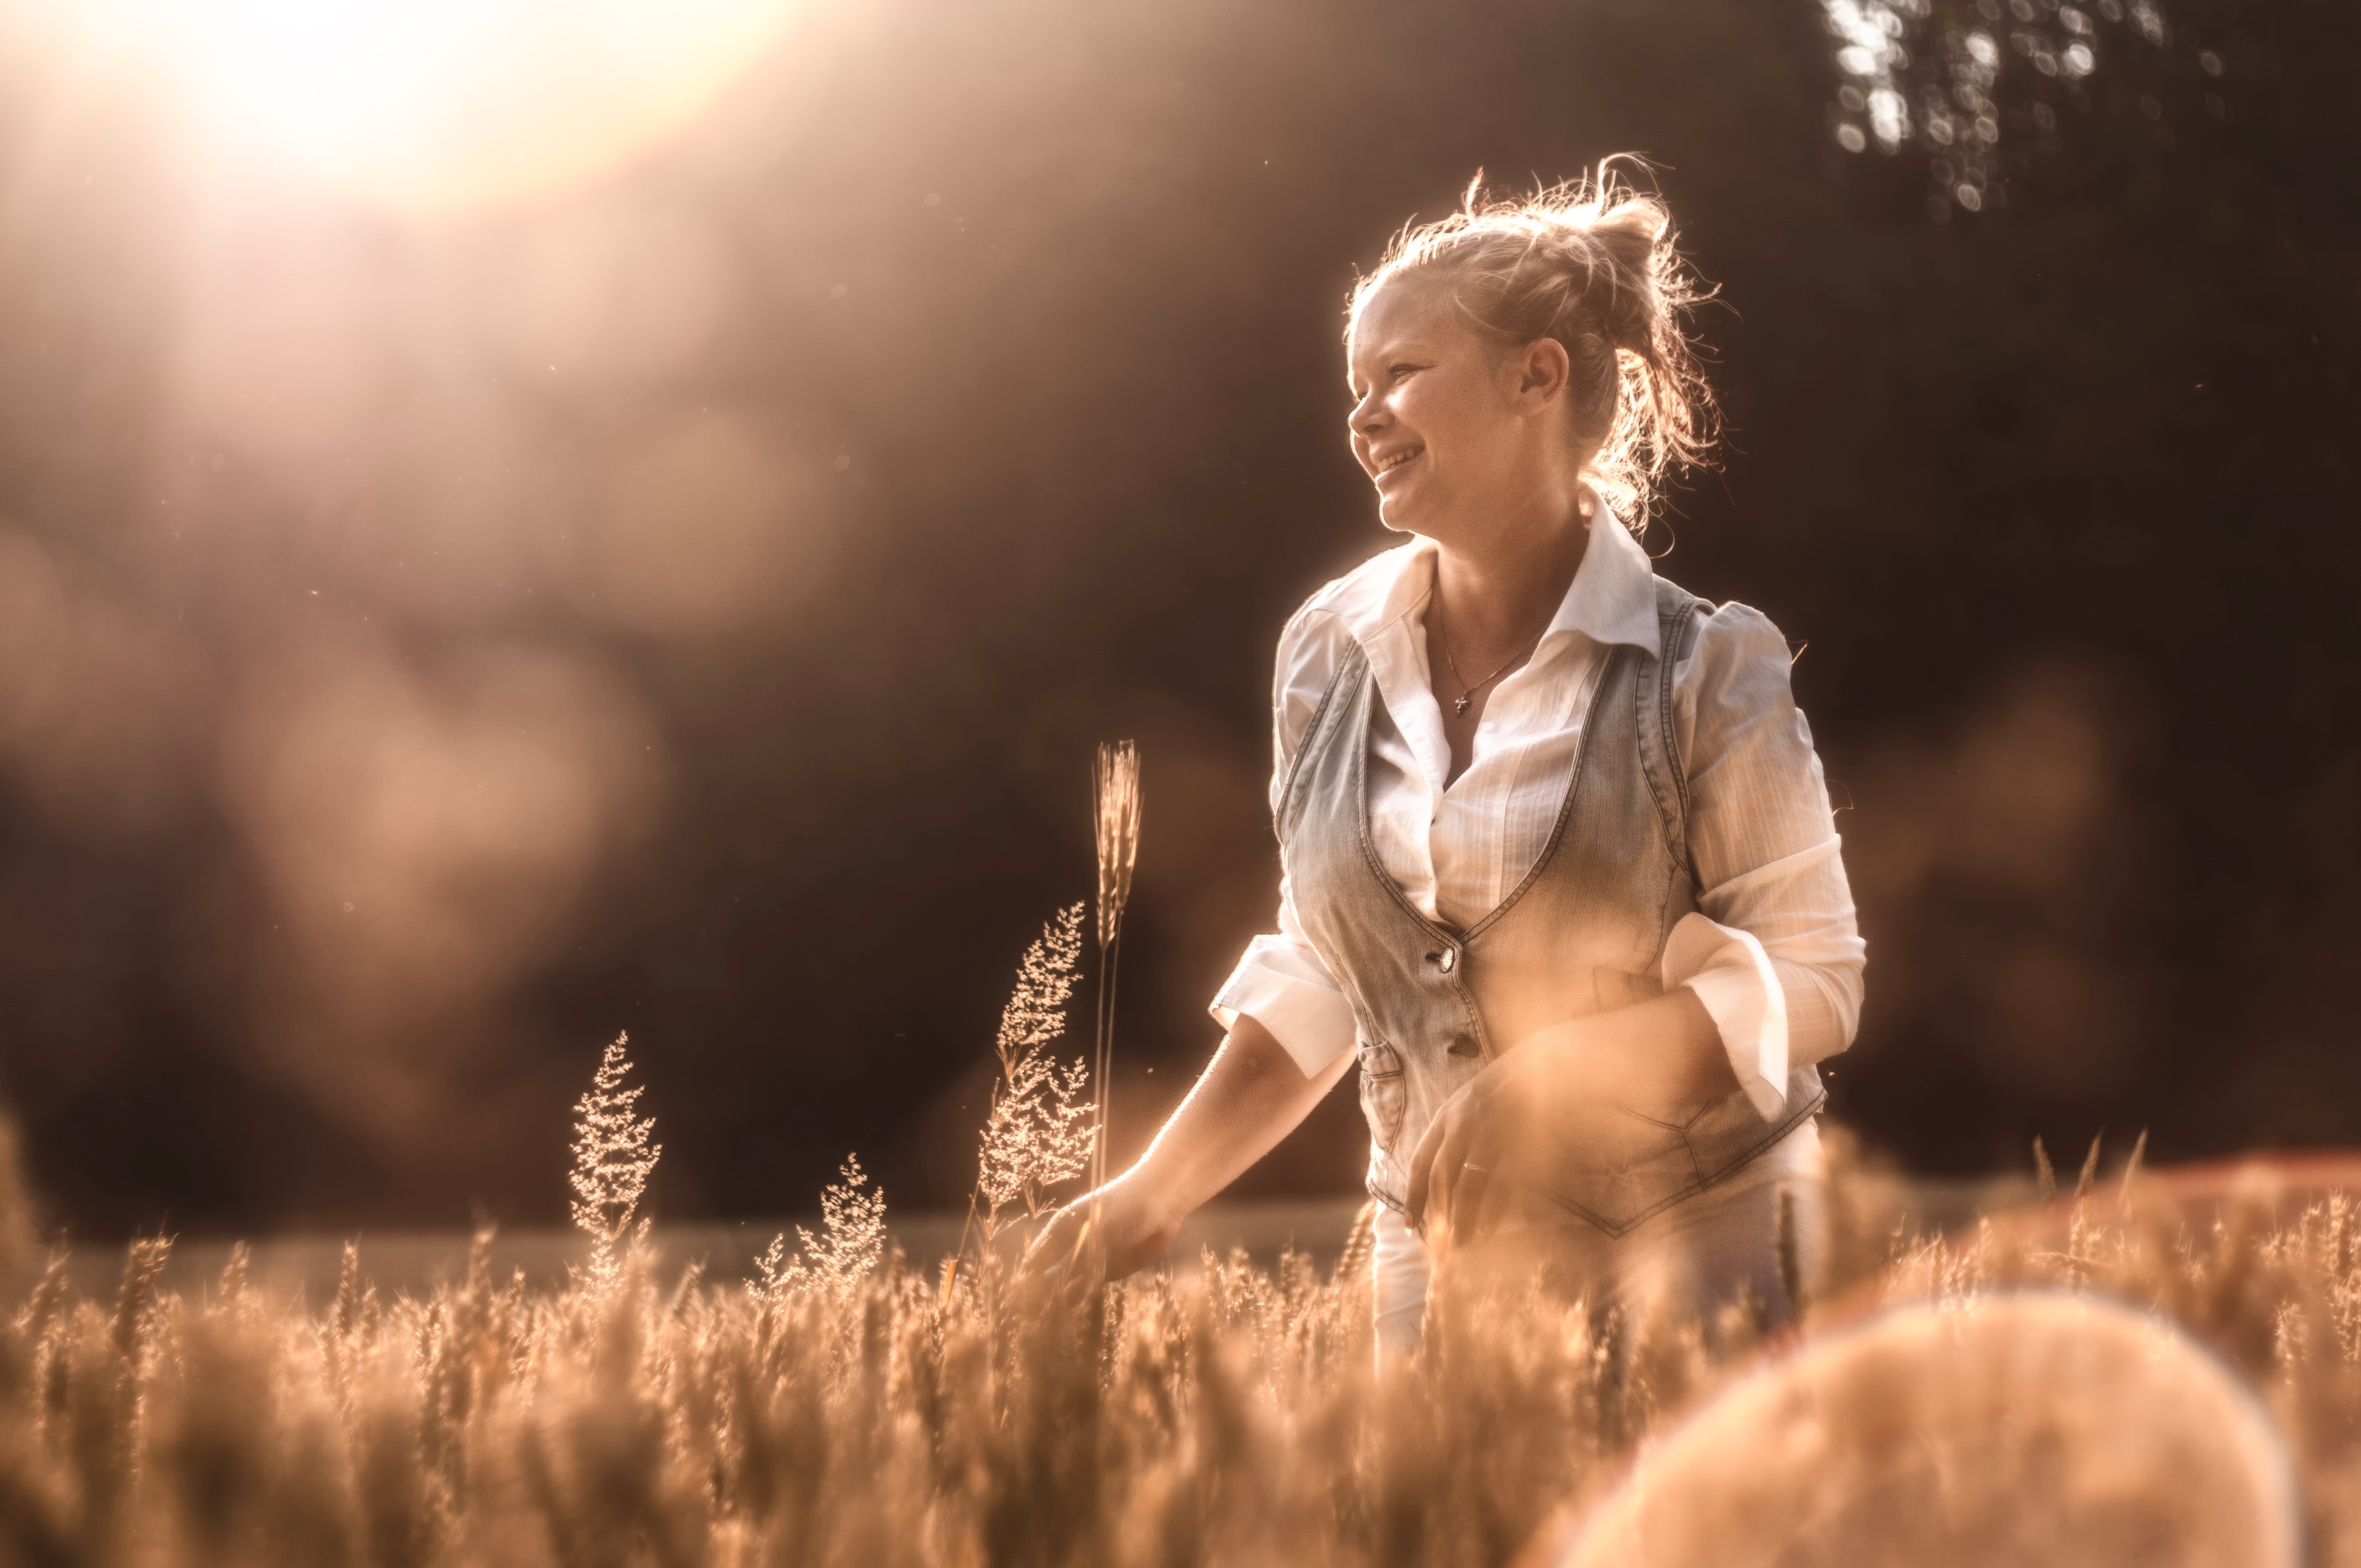
grass, person, light, bokeh, people, girl, woman, sunset, photography, grain, sunlight, summer, evening, autumn, romance, one, photograph, backlight, character, m42, grass family